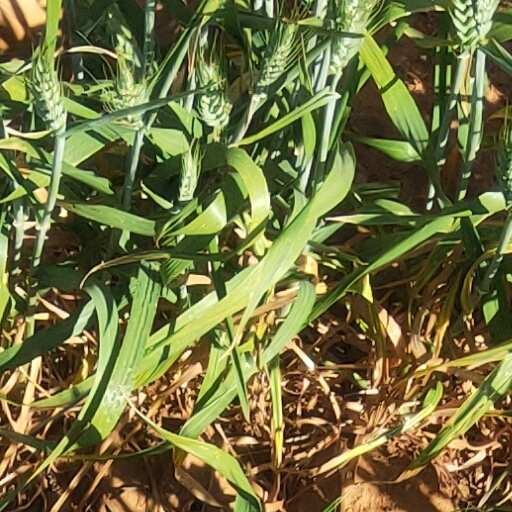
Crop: wheat